Ion Creangă

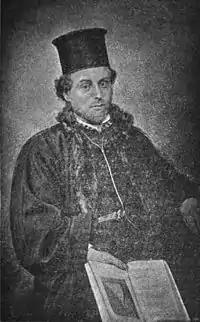
Ion Creangă as a deacon

In 1860, Creangă enlisted at the Faculty of Theology, part of the newly founded University of Iași, and, in December 1860, fathered a son, Constantin. His life still lacked in stability, and he decided to move out of Grigoriu's supervision and into Bărboi Church, before his position as deacon was cut out of the budget and his belongings were evicted out of his temporary lodging in 1864. He contemplated leaving the city, and even officially requested a new assignment in the more remote Bolgrad. Since January 1864, when the Faculty of Theology had been closed down, he had been attending Iași's Trei Ierarhi Monastery normal school ("Trisfetite" or "Trei Sfetite"), where he first met the young cultural figure Titu Maiorescu, who served as his teacher and supervisor, and whence he graduated as the first in his class (June 1865). Embittered by his own experience with the education system, Creangă became an enthusiastic promoter of Maiorescu's ideas on education reform and modernization, and in particular of the new methods of teaching reading and writing. During and after completing normal school, he was assigned to teaching positions at Trisfetite. While there, he earned the reputation of a demanding teacher (notably by accompanying his reports on individual students with characterizations such as "idiot", "impertinent" or "envious"). Accounts from the period state that he made use of corporal punishment in disciplining his pupils, and even surpassed the standards of violence accepted at the time.